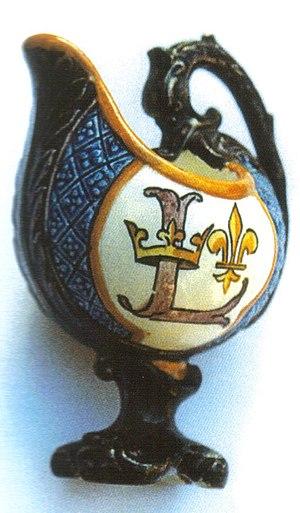
adrien thibault pichet
Adrien Thibault, né à Francillon, commune de Villebarou le 19 novembre 1844 et mort le 13 avril 1918 à La Chaussée-Saint-Victor était un céramiste et historien. Il fut l'élève du céramiste Ulysse Besnard puis intégra en 1872 la Faïencerie de Gien. Il établit son propre atelier en 1874 à La Chaussée-Saint-Victor où il exerça jusqu’à la fin de ses jours. Il fut le mari de Louise Septier avec laquelle il aura trois enfants: Louis, Adrienne et Marie-Louise. Au cours de sa vie, il effectua des recherches sur les couleurs. Il est notamment à l'origine des "Bleus Thibault". Il a produit des centaines de faïence: plats, jardinières, sucriers, cendriers, flacons, drageoirs, bonbonnières et vases.